Sternensommer

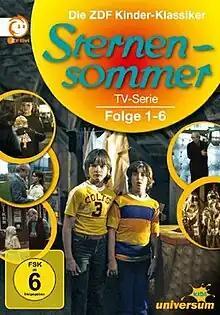

Sternensommer is a German children's and youth television series that aired in 1981 on ZDF. Originally 12 episodes were planned, but, ultimately for cost reasons, only six were produced.